Xia Chao

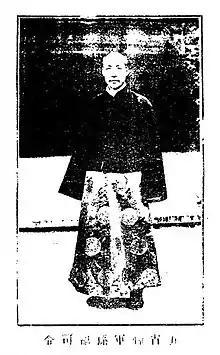
Sun Chuanfang, Xia's superior from 1924

Unhappy with this development, Xia and the local gentry rallied against Sun, declared their province's autonomy and adopted a new constitution. Sun answered by sending his subordinate Lu Xiangting to Hangzhou on 25 January 1926, appointing him as Zhejiang's "military commander-in-chief" ("de facto" military governor), and positioning his army at routes into the province. The secession was thus quelled before it could start. Knowing that further resistance was futile, Xia made a political turnaround. He welcomed Lu upon his arrival, threw an "impressive" party for him, and even declared an official holiday in his honor, ensuring that the newly appointed military commander-in-chief accepted Xia's submission and kept him in his position. Despite this, Xia continued to plot against Sun, knowing that the warlord's rule was widely resented in Zhejiang. As result, Xia started to build up police and security forces for a rebellion; his private army grew to at least 5,000 by 1925.